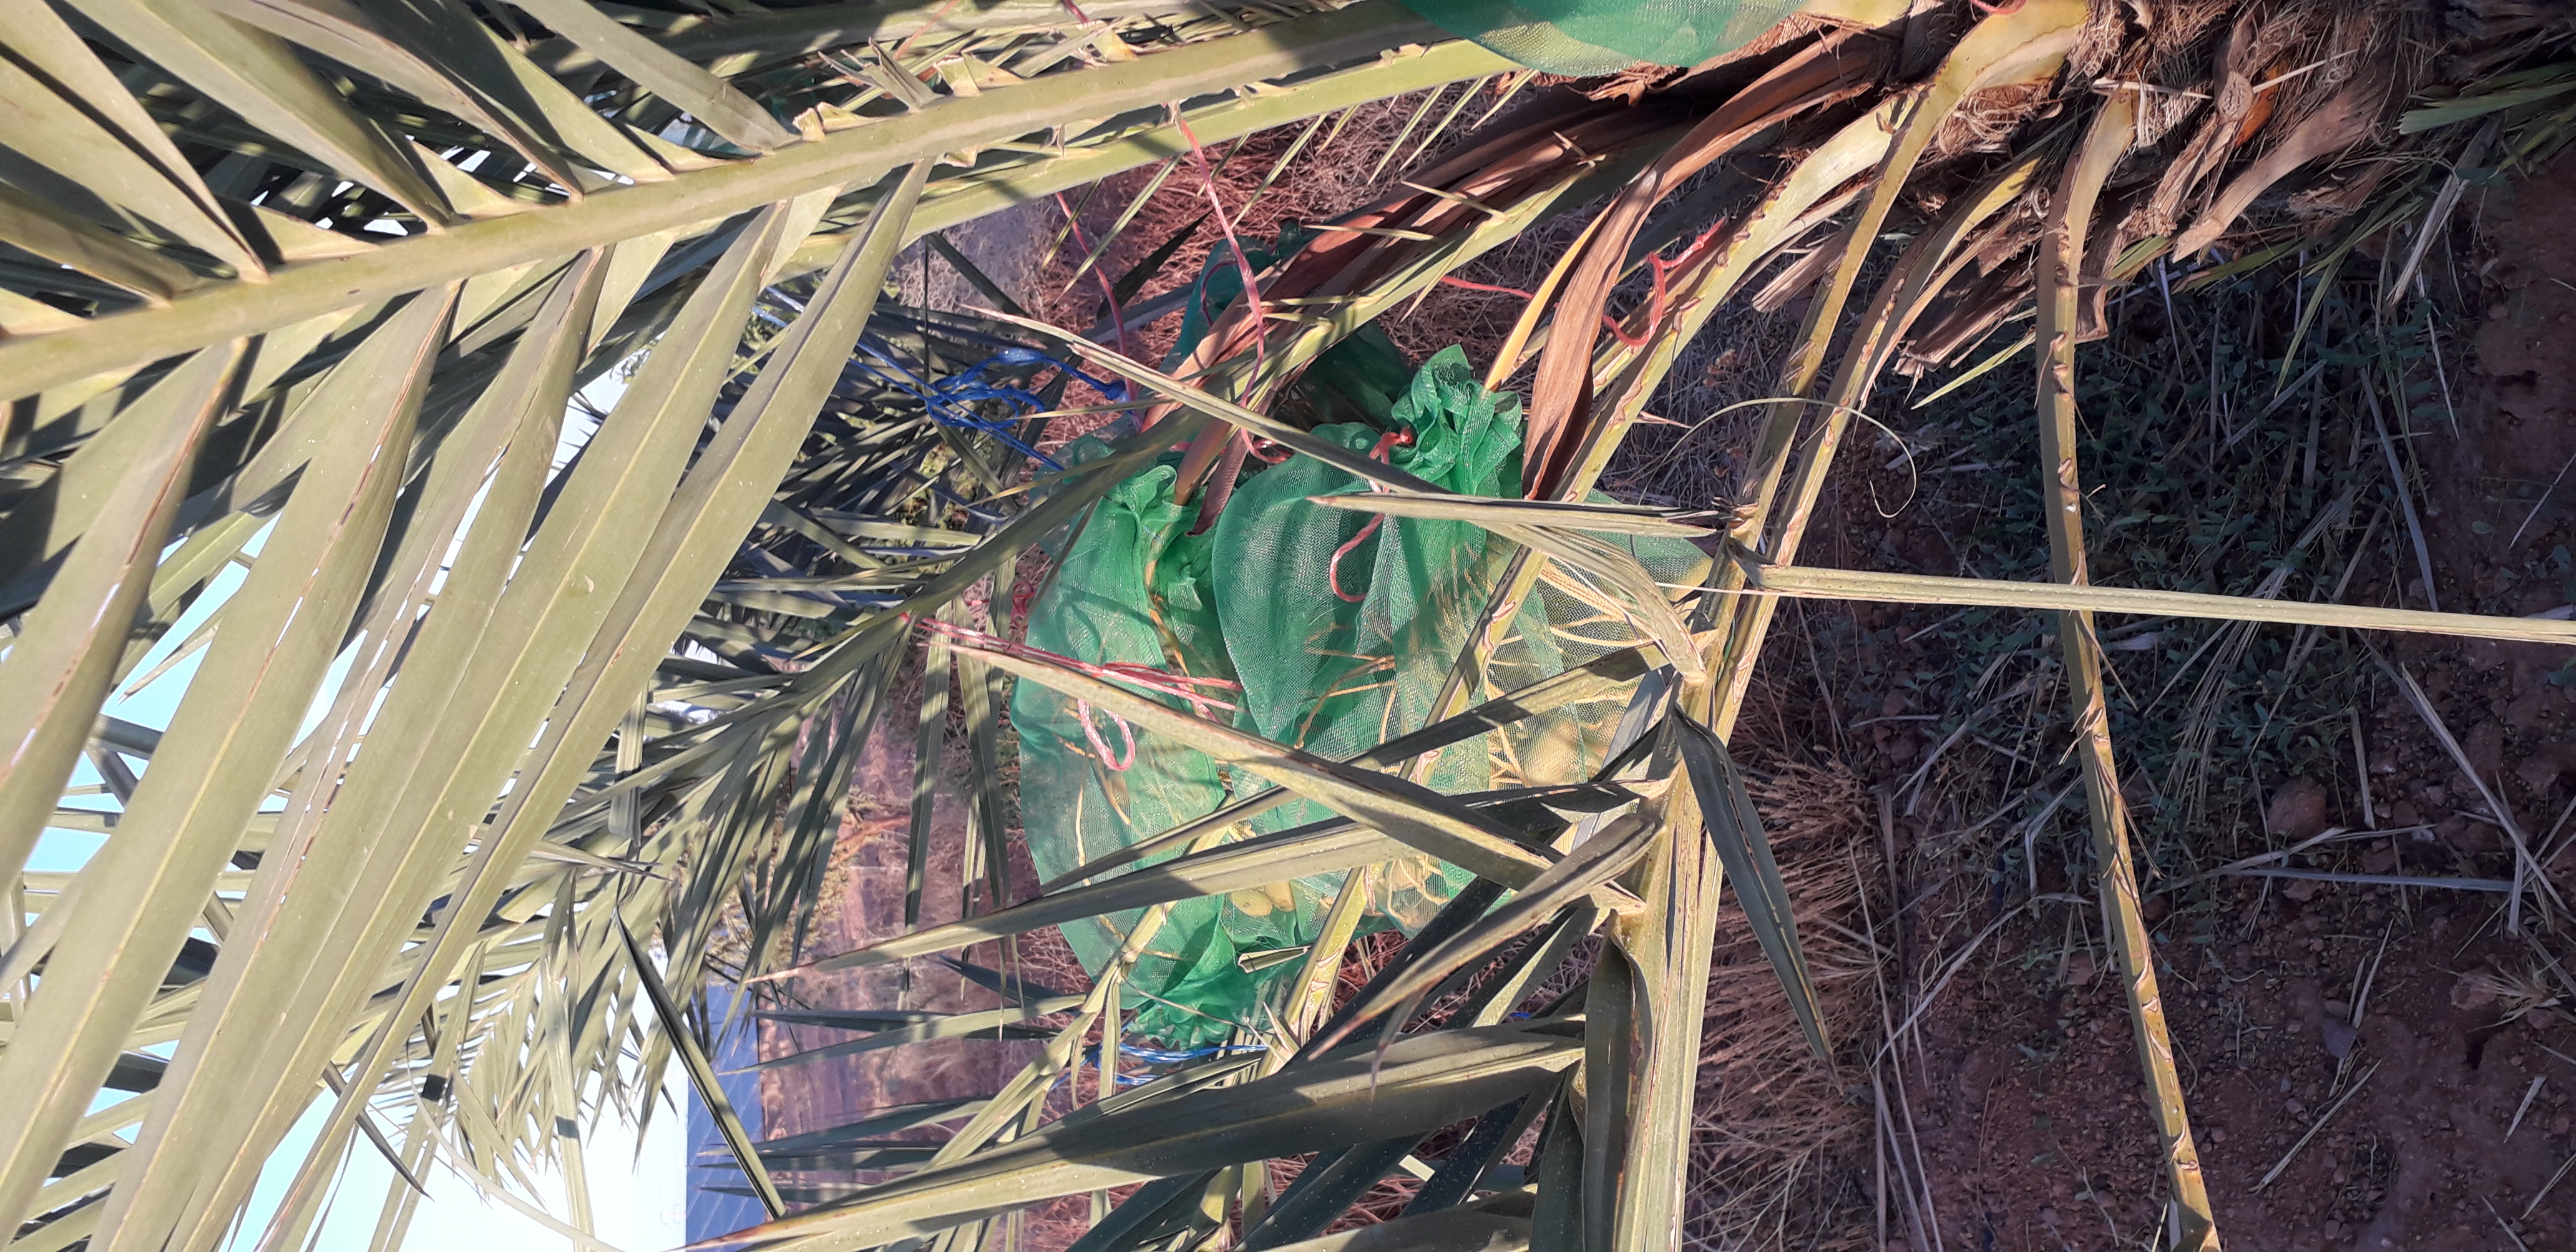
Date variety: Boumajhoul